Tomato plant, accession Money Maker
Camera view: horizontal (90 deg, fisheye); turntable rotation: 270 degrees
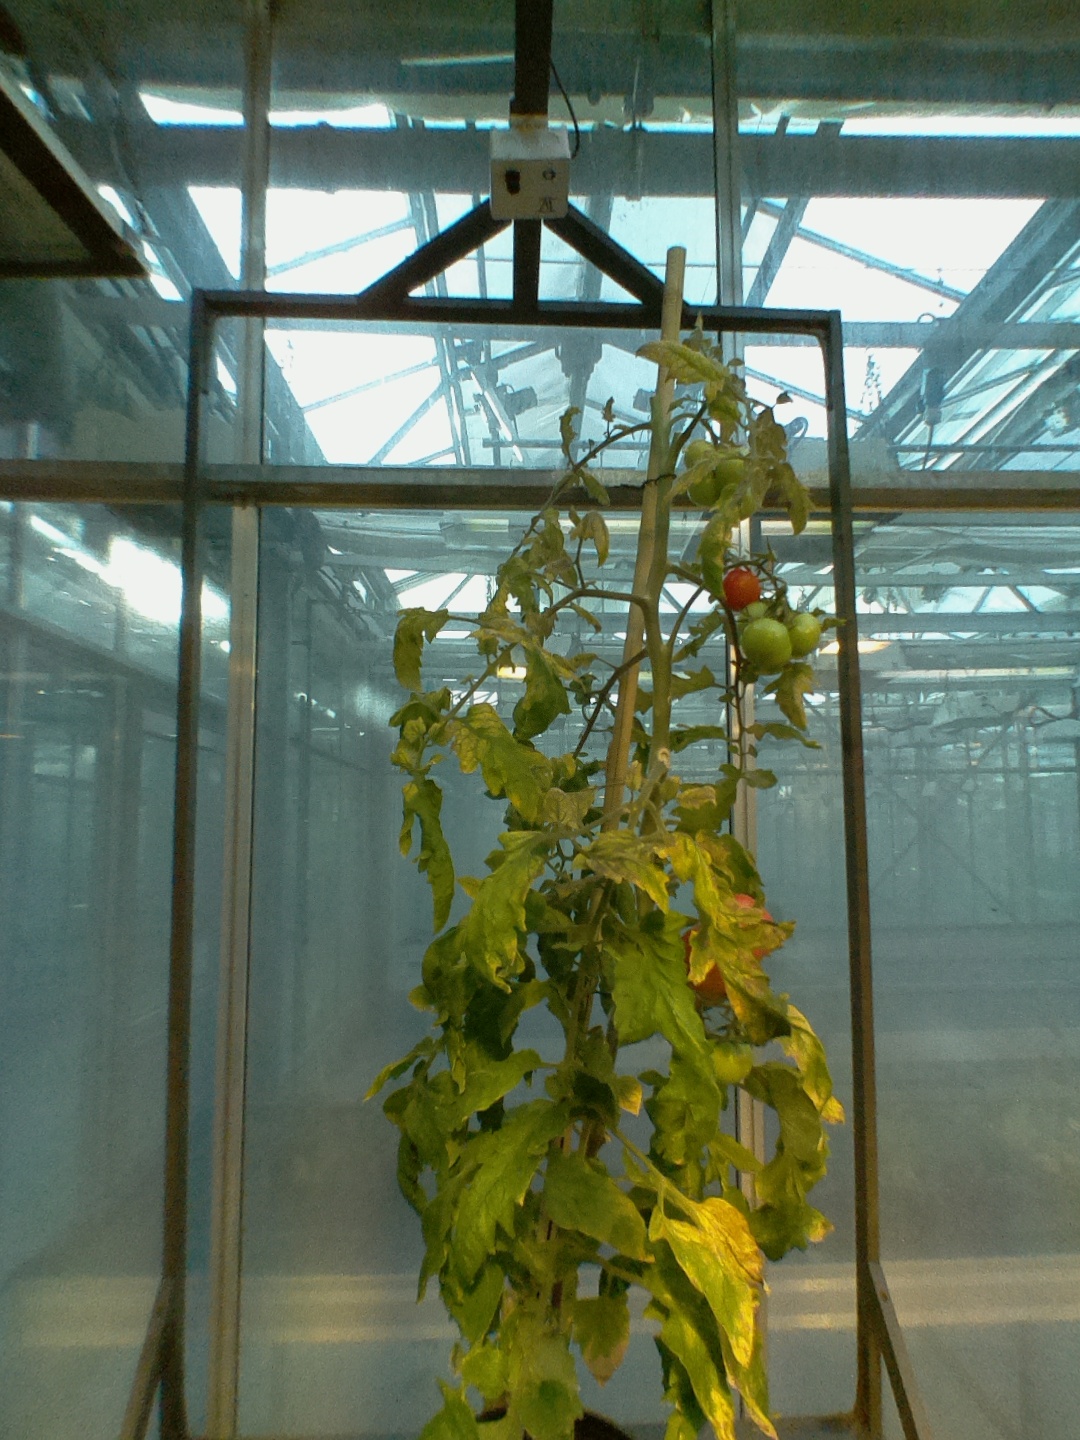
BBCH growth stage 82: 20%-30% of fruits show typical fully ripe color